Jimmy Smith (footballer, born 1889)

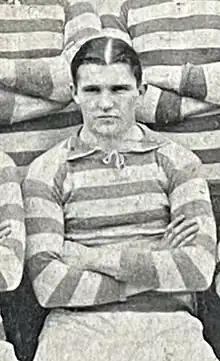
Jimmy Smith in his BPA days

James Smith (1889 – 8 October 1918) was an English professional footballer who scored 49 goals from 90 appearances in the Football League playing as a centre forward for Bradford (Park Avenue).